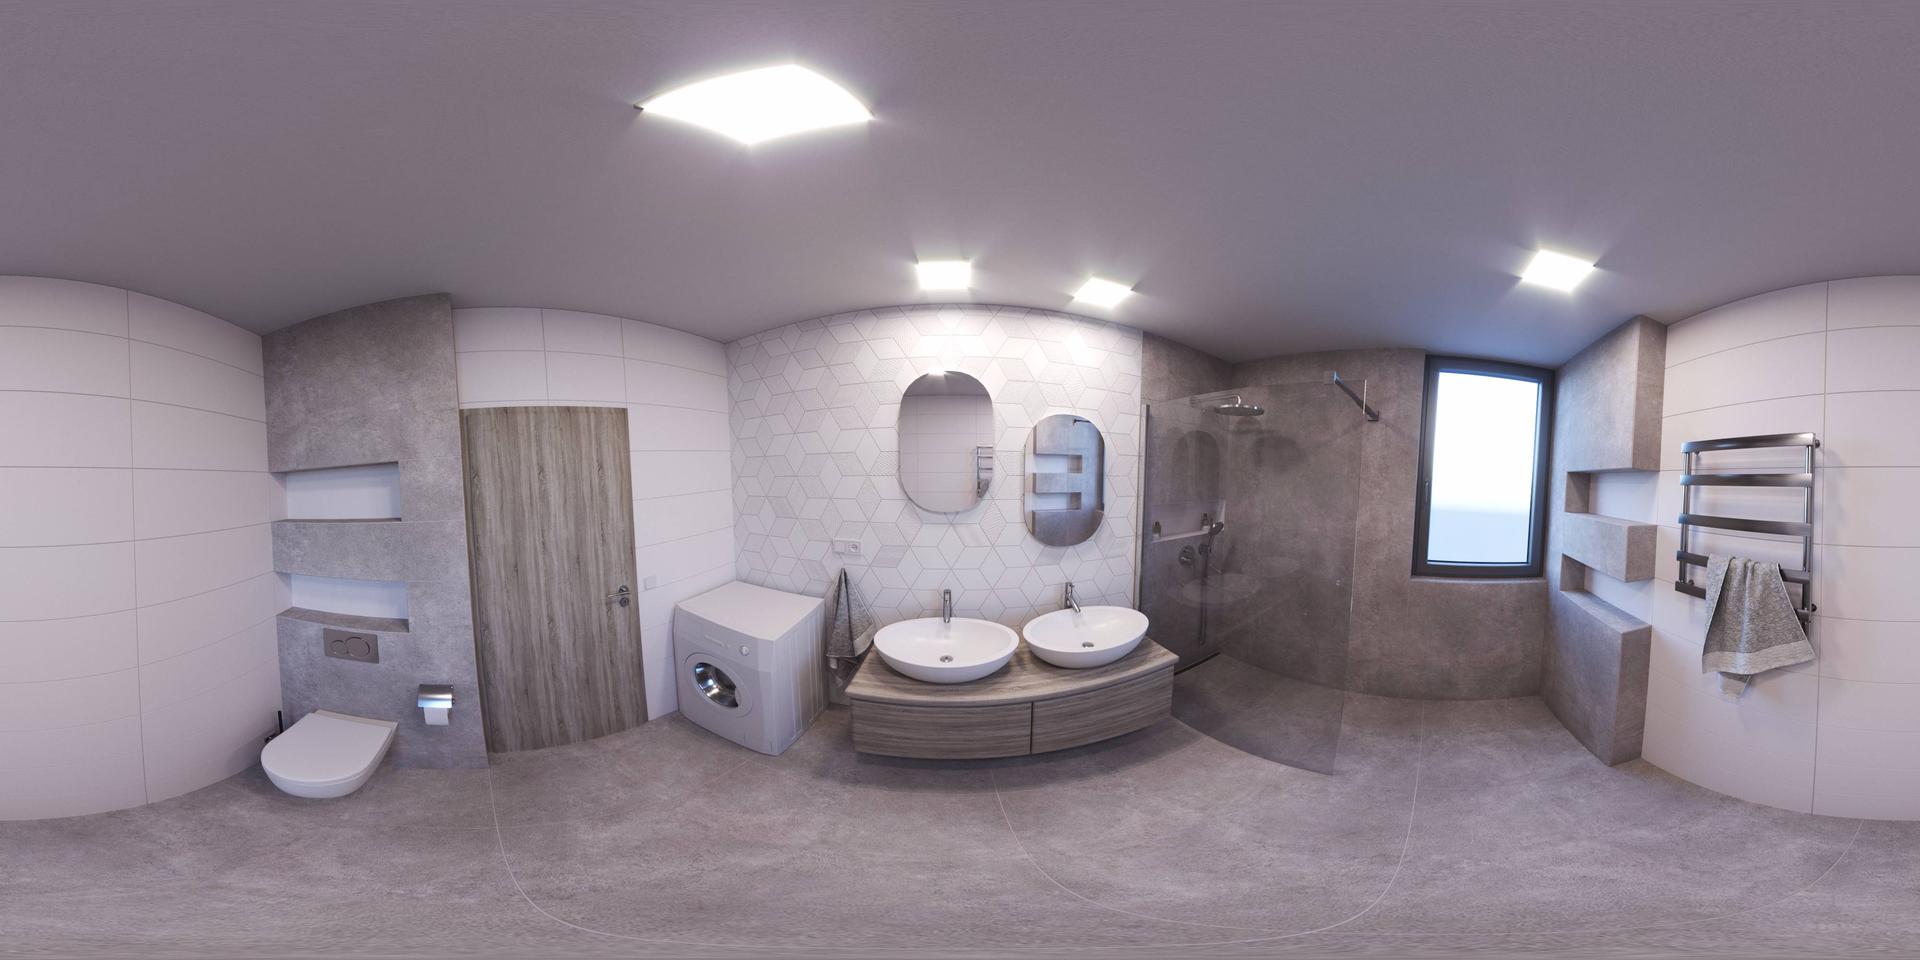
Referred object: the white washing machine next to the sinks

Referred object: look straight ahead to see the double sinks

Referred object: the washing machine to the left of the double sinks